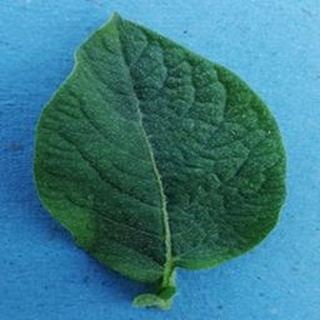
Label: healthy_potato